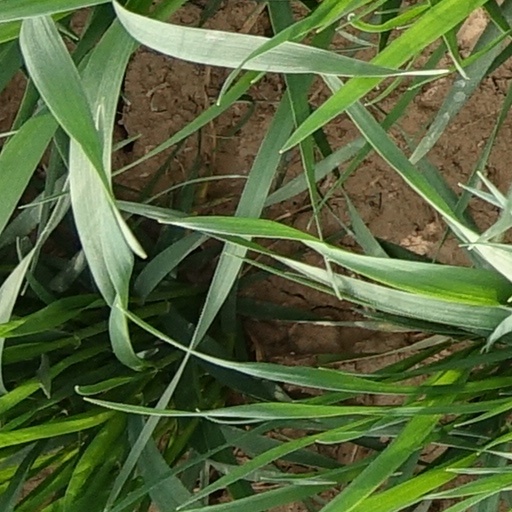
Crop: wheat